Viddler

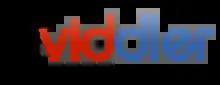
Former logo

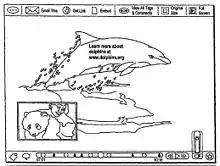
Drawing from Viddler patent abstract, showing methods and systems for displaying videos with overlays and tags.

Viddler launched its online video platform in December 2006. On March 3, 2025, Viddler shut down operations.